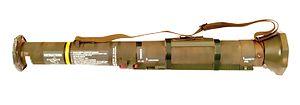
L'AT4, pour « Anti-Tank 4 Confined Space », est un lance-roquettes antichar de 84 mm à usage unique, fabriqué par la société suédoise Bofors depuis le tout début des années 1980.